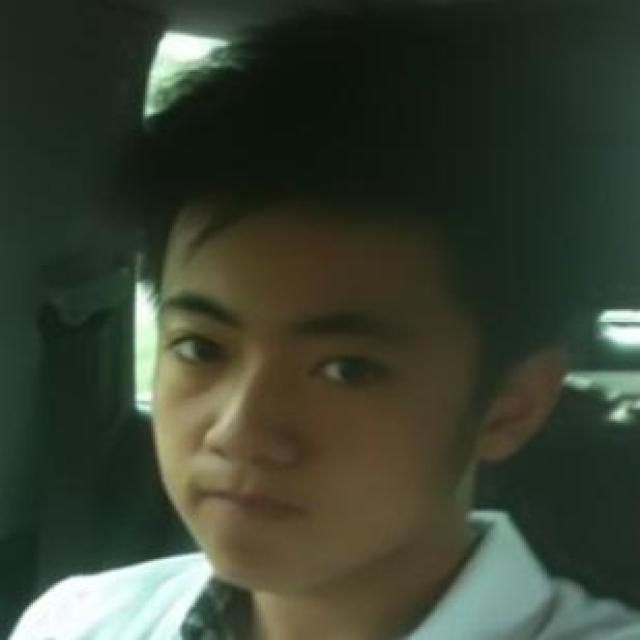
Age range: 13-20